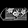
Label: Bag